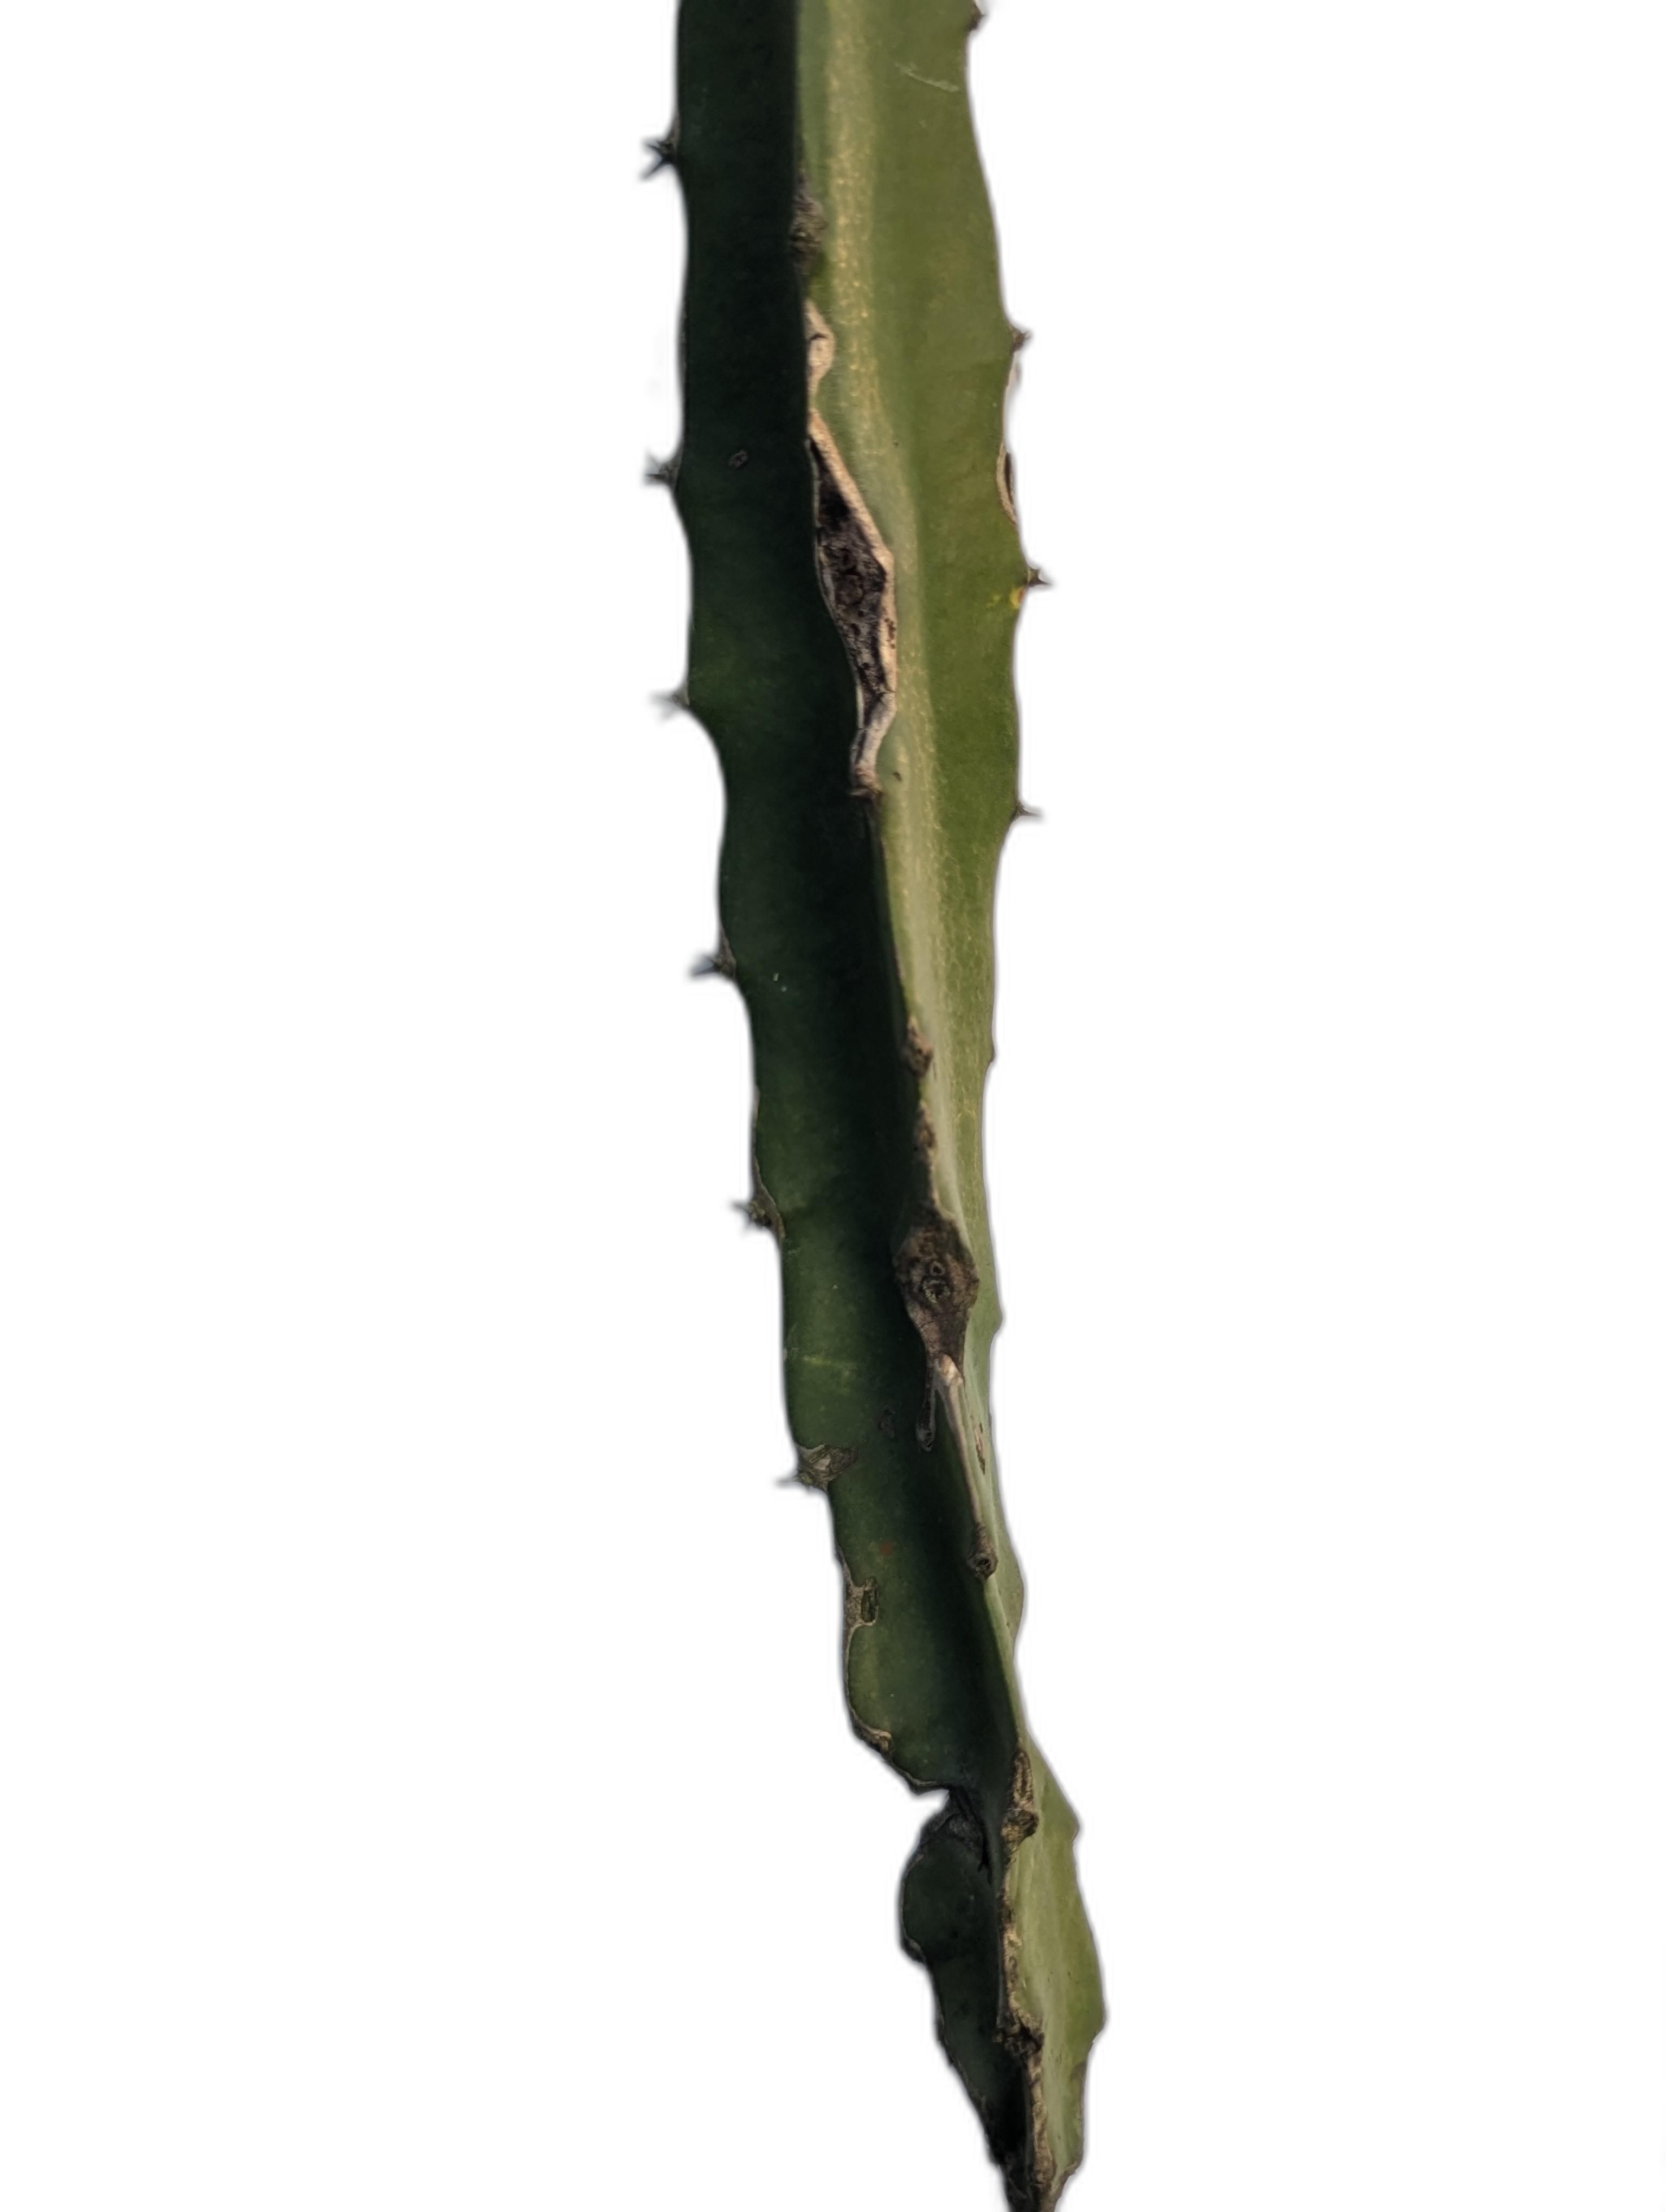
Label: Good leaf